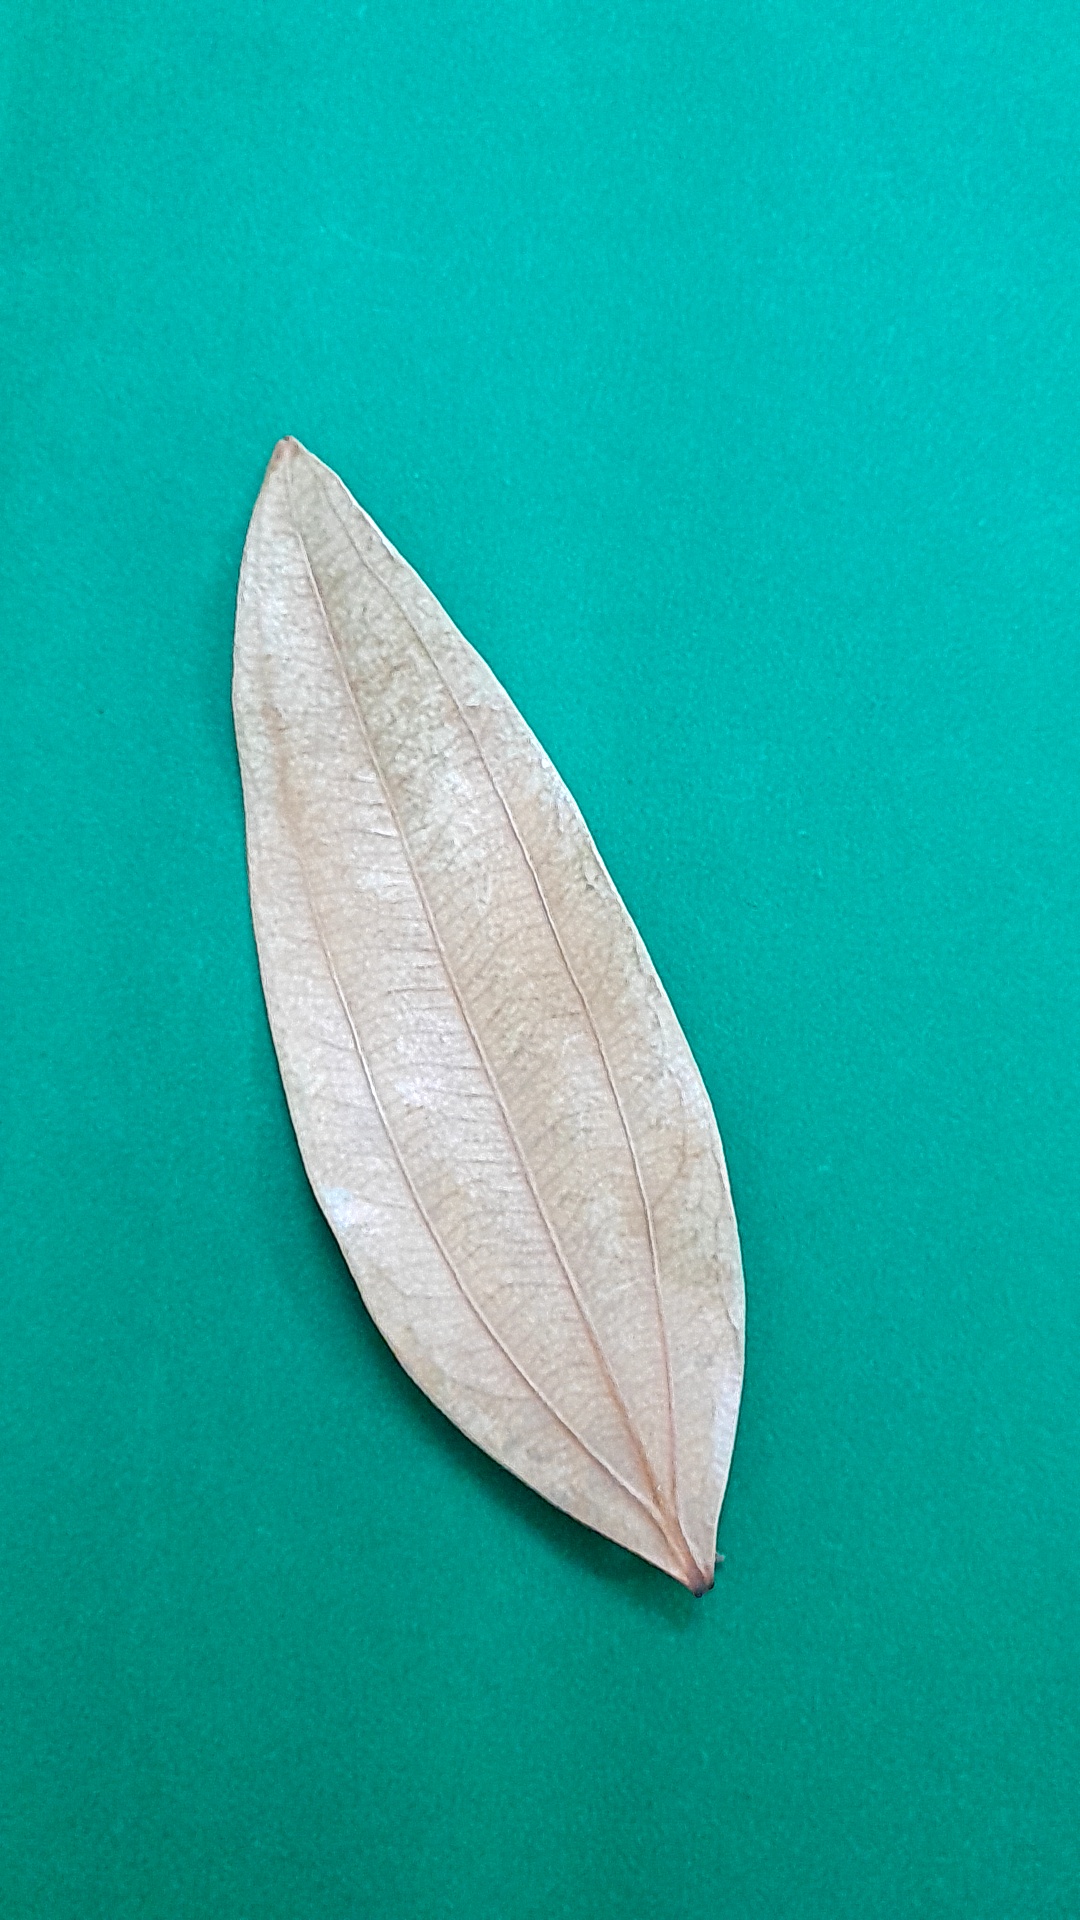
Label: Dry Leaf